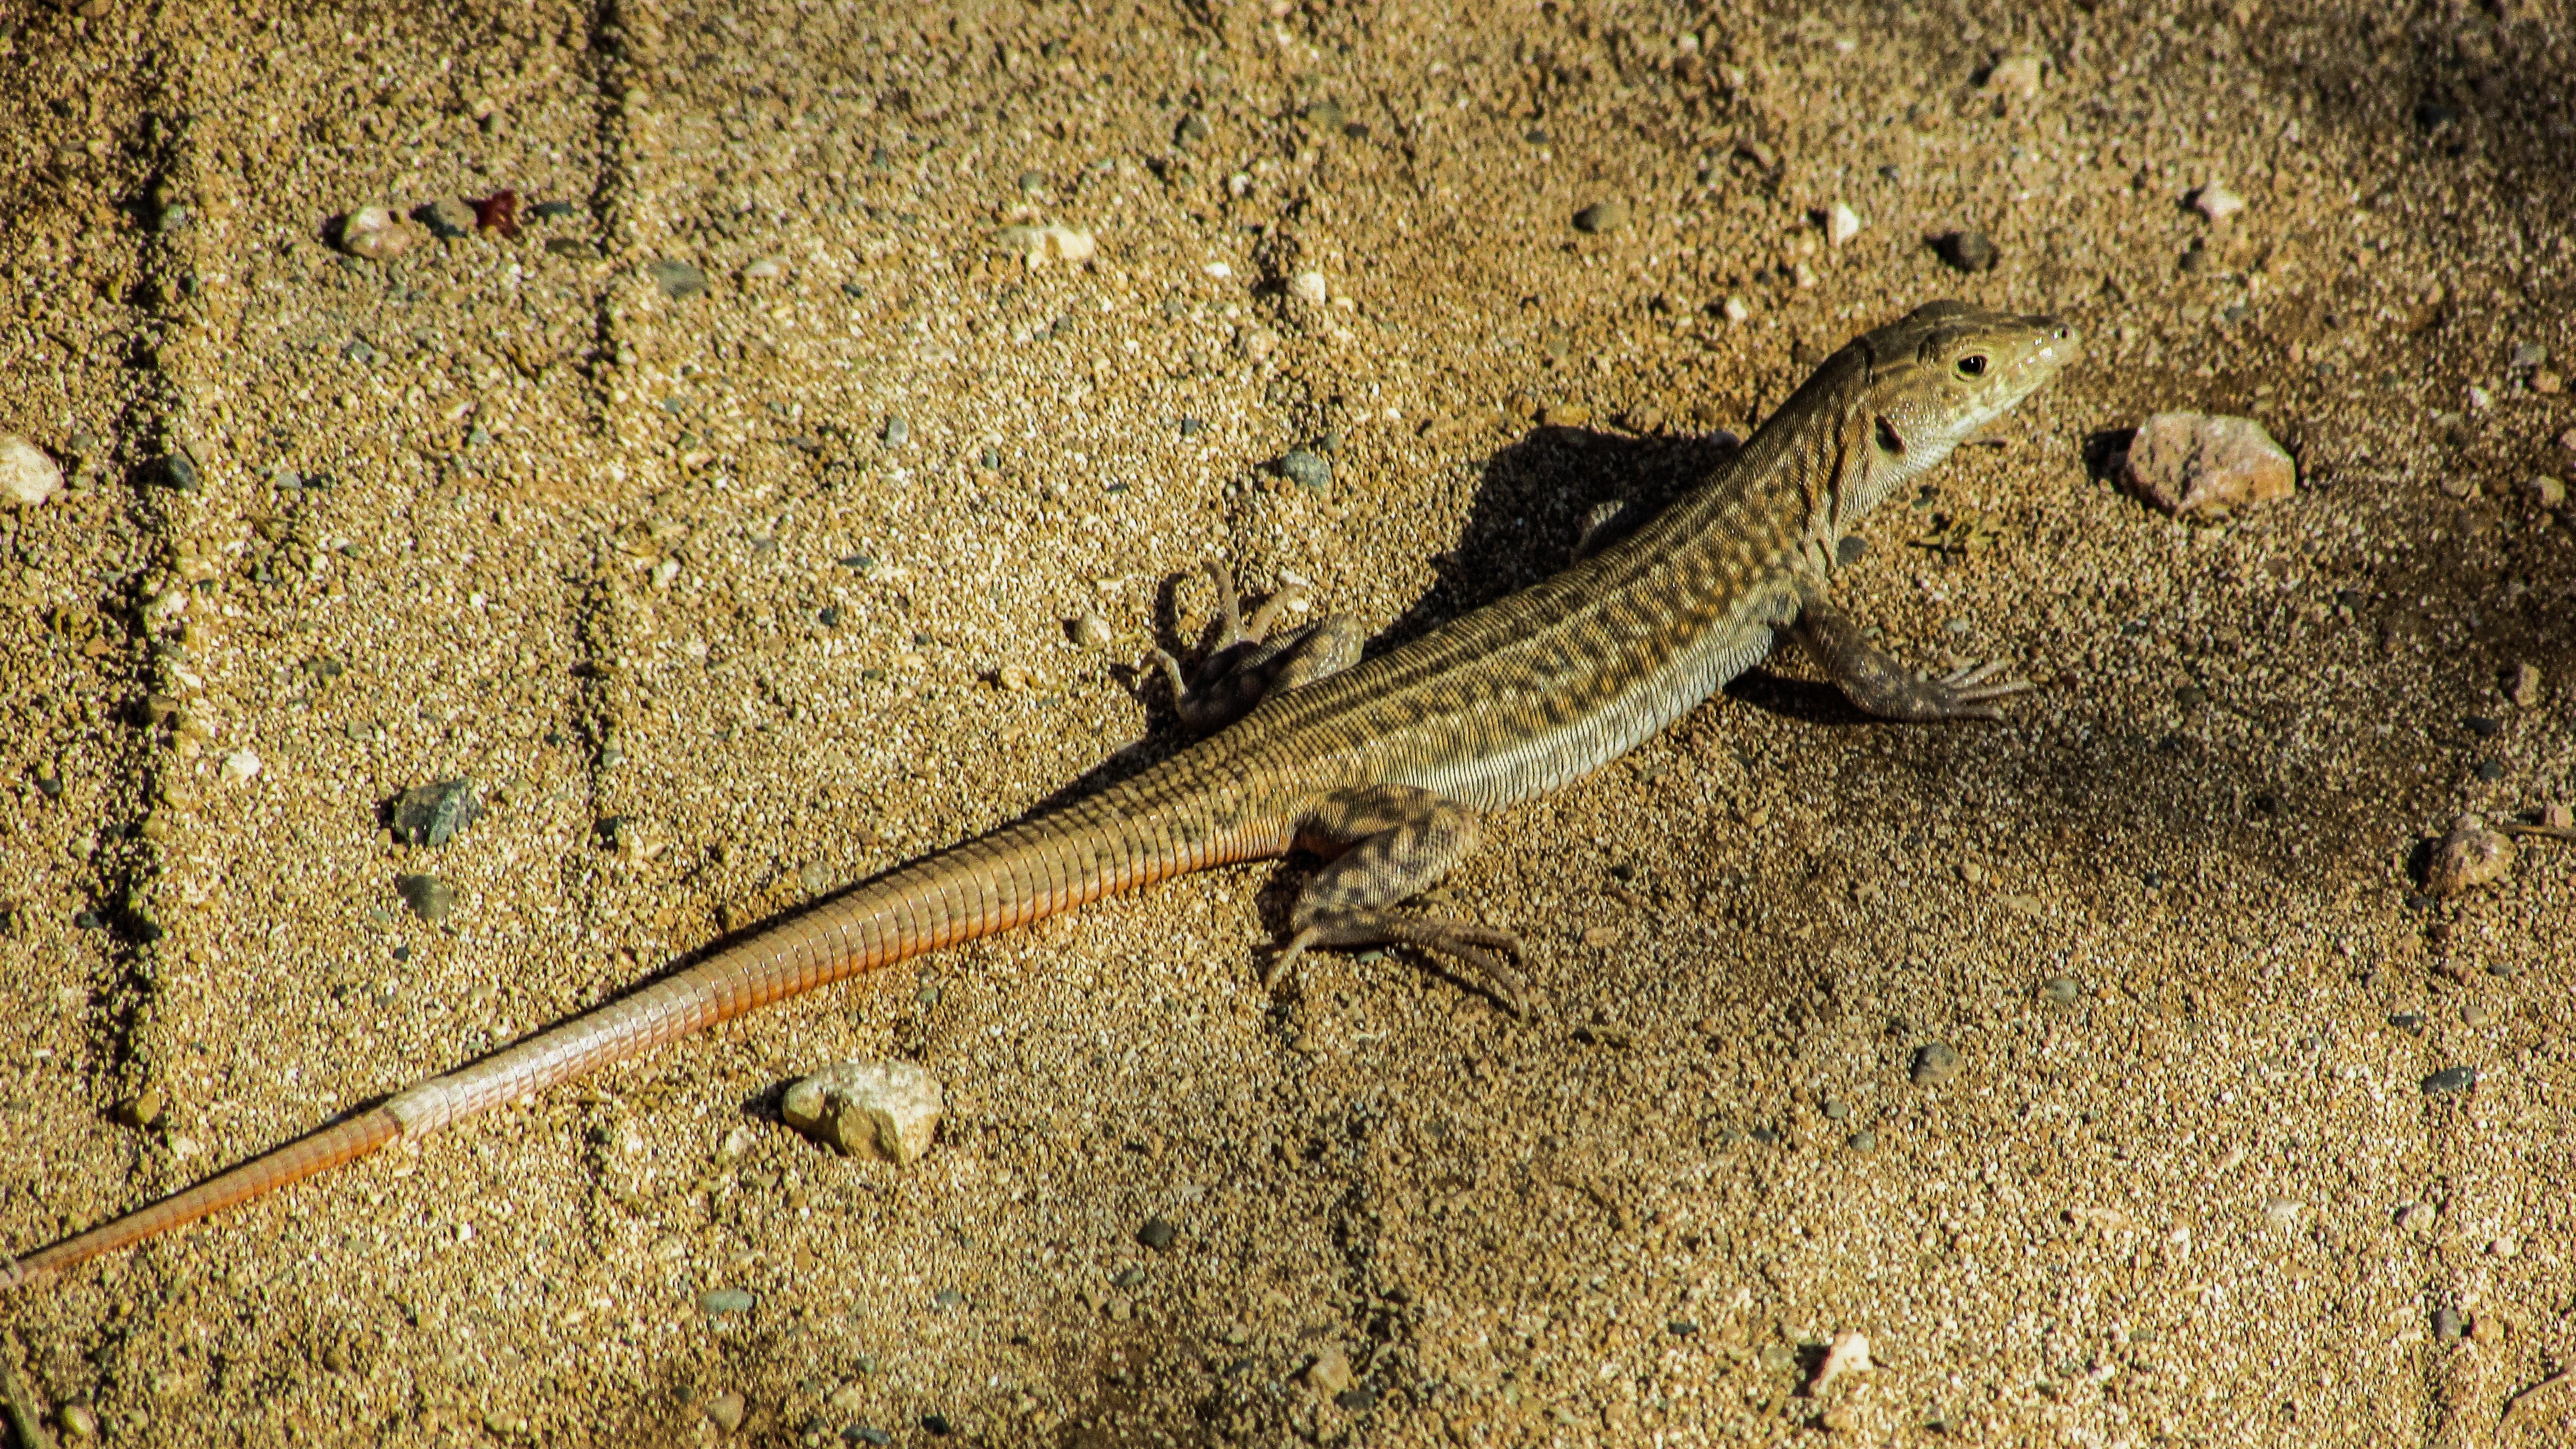
wildlife, reptile, fauna, lizard, gecko, vertebrate, cyprus, agamidae, acanthodactylus schreiberi, sidewinder, scaled reptile, lacertidae, lissotriton